Old Pine Church

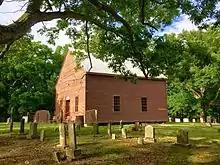
Old Pine Church seen from the cemetery garden

Old Pine Church's land tract was originally part of the Northern Neck Proprietary, a land grant that the exiled Charles II awarded to seven of his supporters in 1649 during the English Interregnum. Following the Restoration in 1660, Charles II finally ascended to the English throne. Charles II renewed the Northern Neck Proprietary grant in 1662, revised it in 1669, and again renewed the original grant favoring original grantee Thomas Colepeper, 2nd Baron Colepeper and Henry Bennet, 1st Earl of Arlington in 1672. In 1681, Bennet sold his share to Lord Colepeper, and Lord Colepeper received a new charter for the entire land grant from James II in 1688. Following the deaths of Lord Colepeper, his wife Margaret, and his daughter Katherine, the Northern Neck Proprietary passed to Katherine's son Thomas Fairfax, 6th Lord Fairfax of Cameron in 1719.